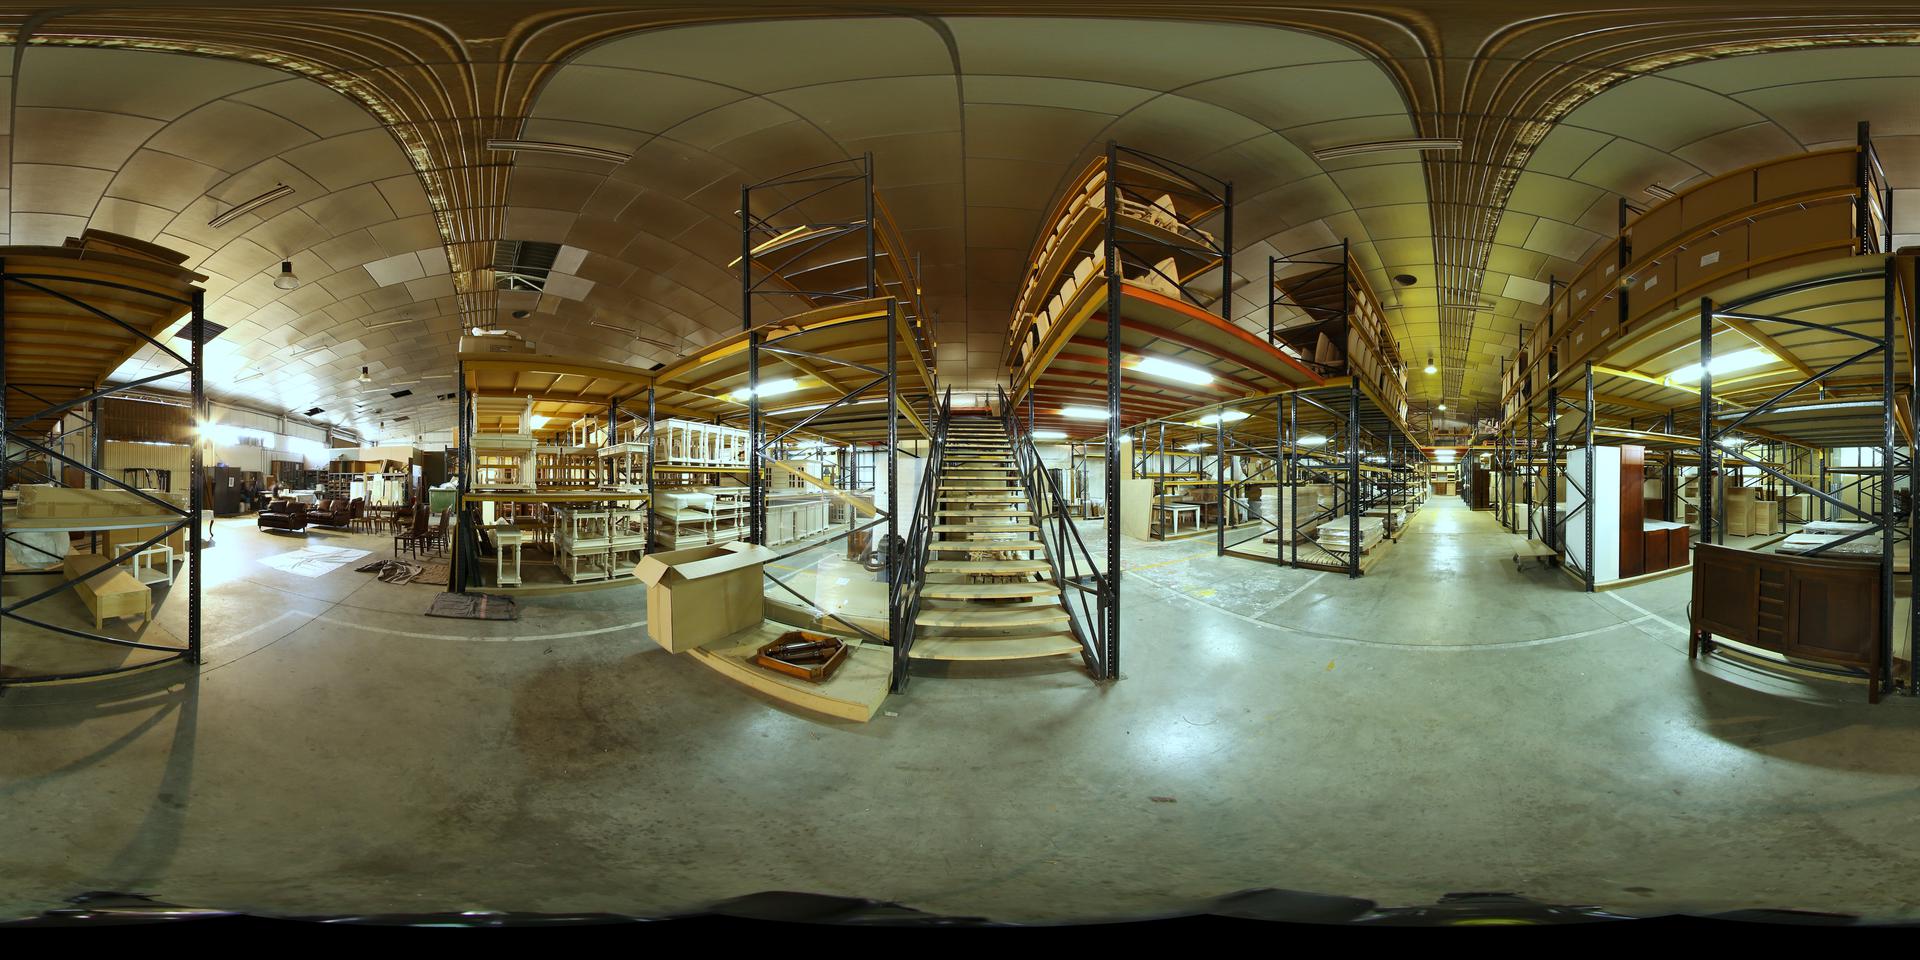
Referred object: the small cardboard box at the base of the stairs

Referred object: Walk forward to the central staircase.

Referred object: the central staircase opposite the right-side shelving unit